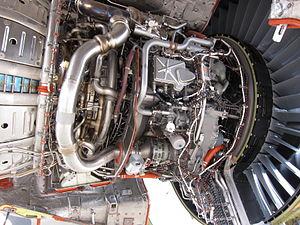
Vue de détail de l’arrière du corps central d’un moteur General Electric GEnx. La soufflante et ses stators sont visibles sur la droite de la photo.